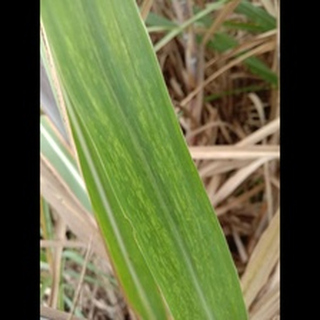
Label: sugarcane_mosaic